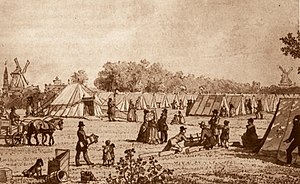
Koleraepidemien i København 1853
Teltlejr udenfor Vesterport (hvor Axeltorv ligger i dag) i forbindelse med epidemien.
Koleraepidemien i København 1853 var et epidemisk udbrud af kolera i hovedstaden. Koleraen brød ud 11. juni 1853 og varede indtil oktober måned samme år. Henved 4.737 mennesker døde af sygdommen under epidemien.